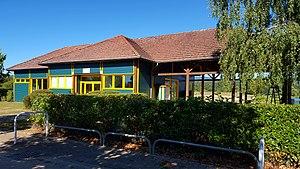
ILOA, Les Rives de Thiers
Thiers est une commune française, située dans le département du Puy-de-Dôme en région Auvergne-Rhône-Alpes adhérente du parc naturel régional Livradois-Forez. Elle est l'une des quatre sous-préfectures du département avec Ambert, Issoire et Riom. Les habitants sont appelés les Thiernois, voire également les bitords.
Iloa, aussi appelée Iloa Les rives de Thiers, est une base de plein air et de loisirs située à Thiers dans le département du Puy-de-Dôme en région Auvergne-Rhône-Alpes. Elle est l'une des 12 bases de plein air et de loisirs de l'ancienne région Auvergne. Avec une superficie de plus de 70 hectares, elle fait partie des plus grandes bases de loisirs de la région Auvergne-Rhône-Alpes.